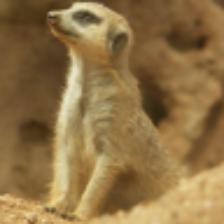
Label: NonHuman